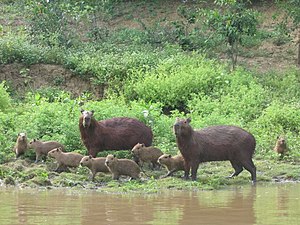
Beni / Flora og fauna
En familie af flodsvin i regionen Rurrenabaque i Beni.
Beni, også kaldet El Beni er med et areal på 213.564 km² det næststørste departement i Bolivia. Departementet er beliggende i lavlandet i det nordøstlige hjørne af Bolivia og blev etableret ved dekret den 18. november 1842 af General José Balliviáns regering. Ved folketællingen i 2012 havde departementet en befolkning på 213.564 indbyggere. Hovedstaden er Trinidad. På trods af, at departementet er rigt på naturressourcer, er departementet tyndt befolket og levestandarden lavere end i det øvrige Bolivia. Befolkningen udgøres hovedsagelig af efterkommere af kolonister fra Spanien og andelen af oprindelige indbyggere er relativt lav sammenlignet med Bolivias øvrige departementer.